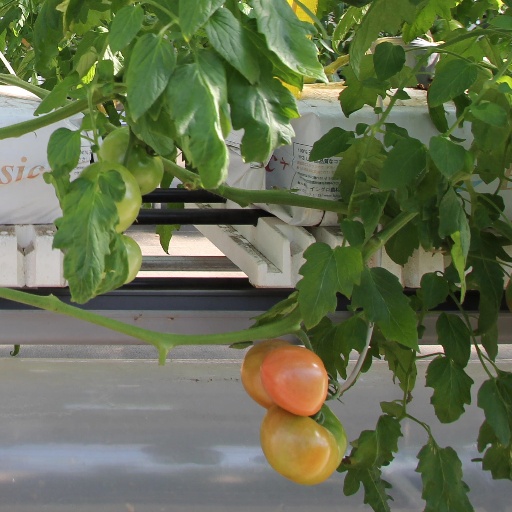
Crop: tomato